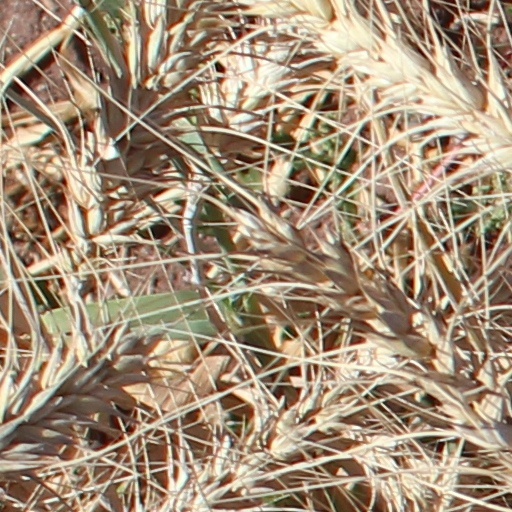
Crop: wheat